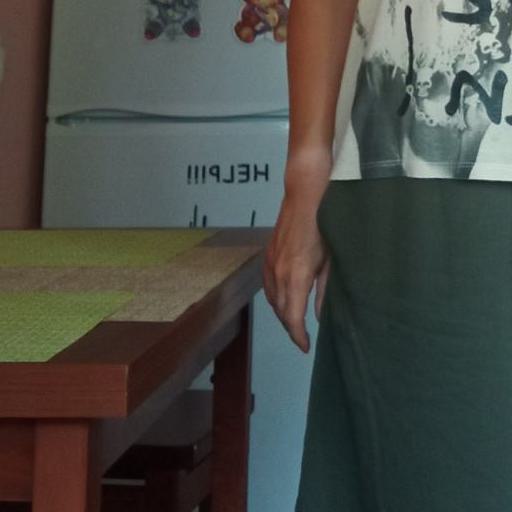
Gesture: no_gesture